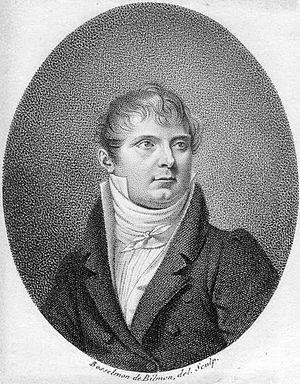
7 janvier : Stabat Mater de Gioachino Rossini exécuté à Paris, salle Ventadour.
2 février : Artaxerxès, opéra seria de Thomas Arne, créé au Covent Garden de Londres.
Jérôme-Joseph de Momigny, né à Philippeville en Belgique le 20 janvier 1762 et mort à l’asile de Charenton le 25 août 1842, est un compositeur, musicologue, éditeur et homme politique français.